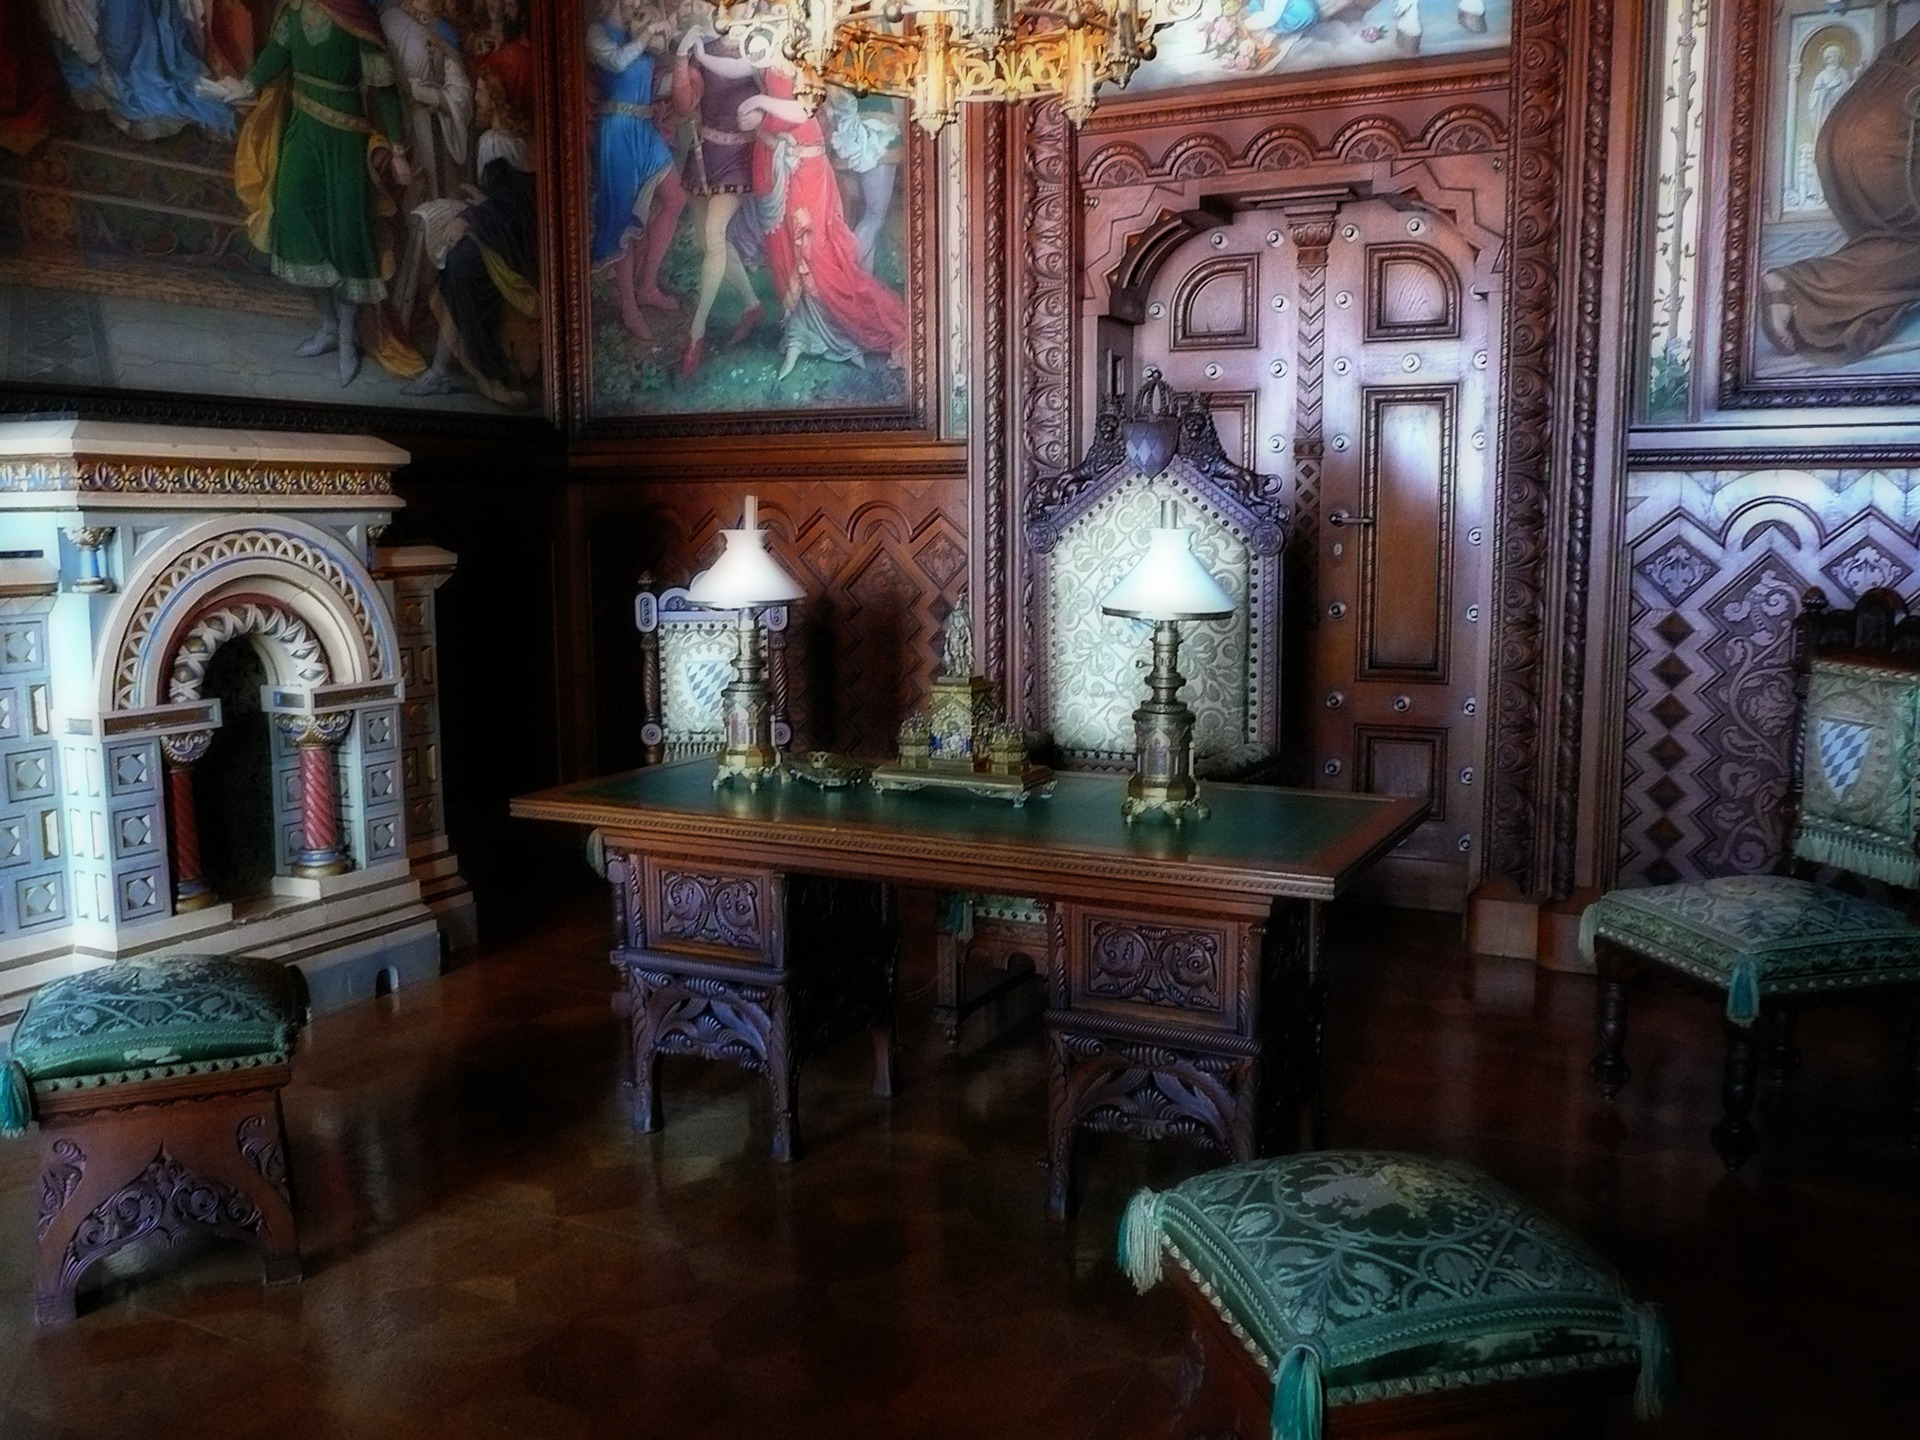
mansion, building, museum, landmark, furniture, place of worship, interior design, luxury, germany, bavaria, heritage, tourist attraction, estate, king ludwig the second, study room, ancient history, castle neuschwanstein, allgau, romanesque revival style, fantastically